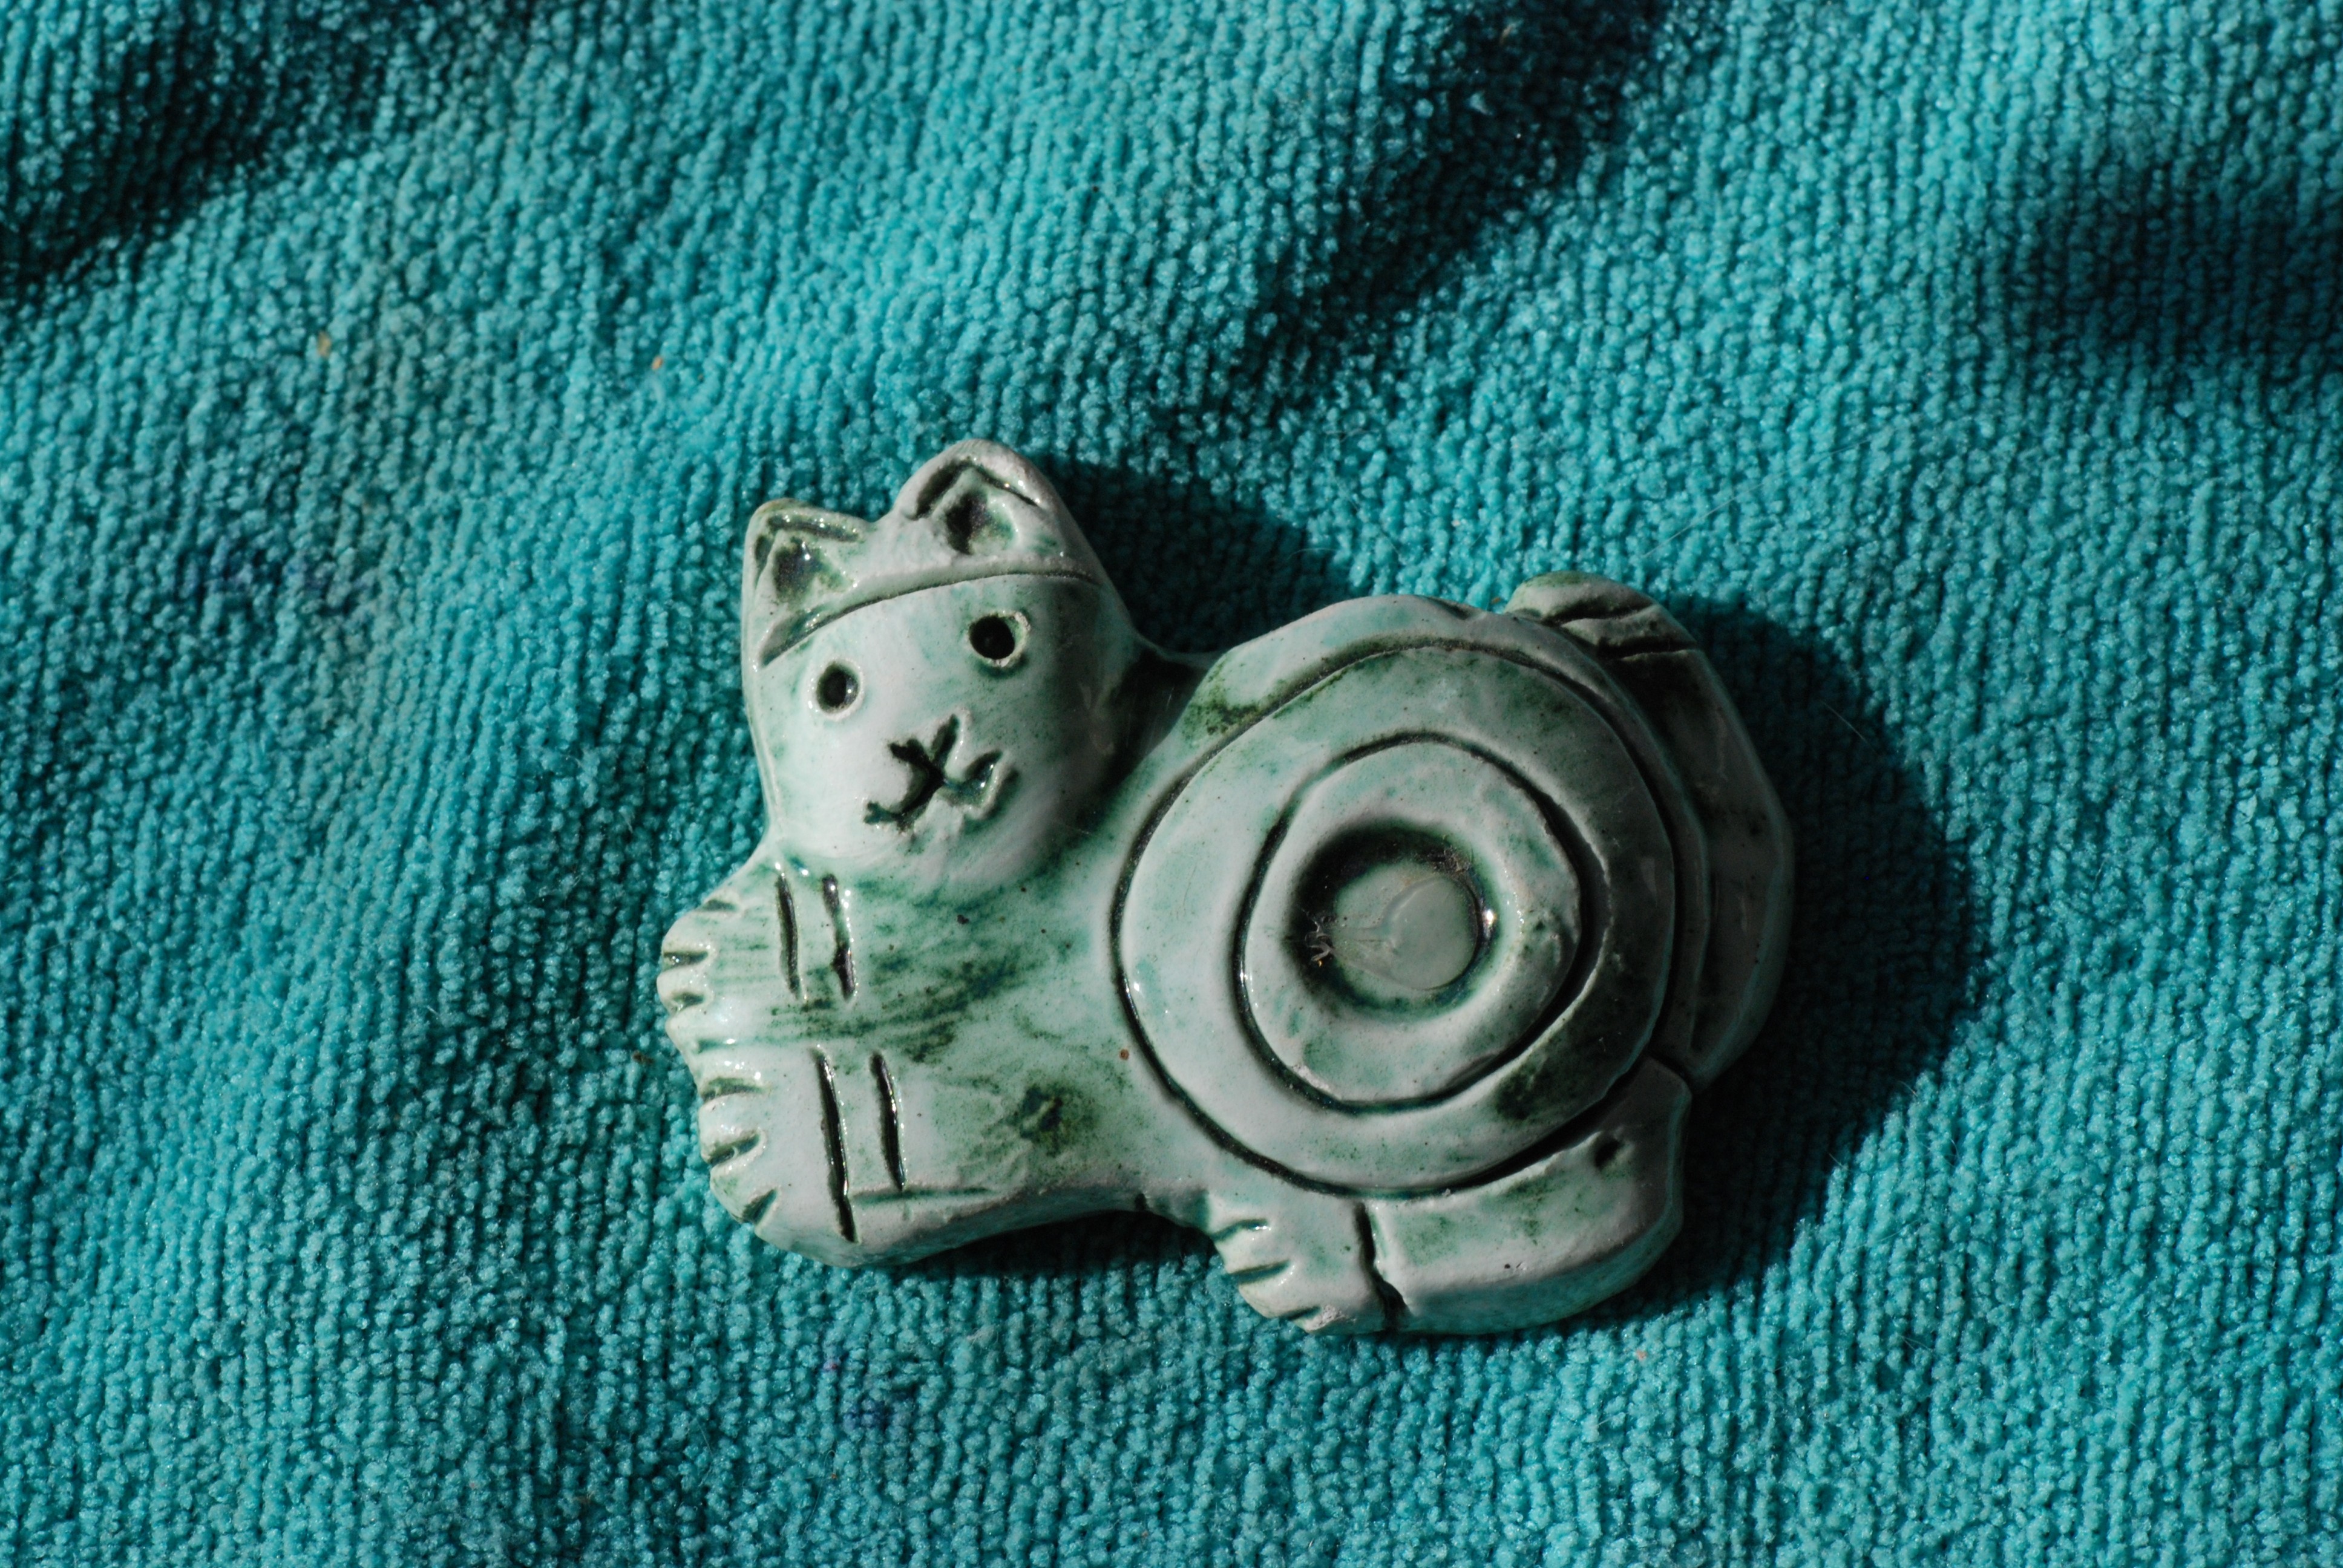
blue, jewellery, art, fashion accessory